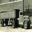
Label: truck